Answer in natural language. Which object is closer to the camera taking this photo, dark wood low dresser, six drawers (highlighted by a blue box) or toilet (highlighted by a green box)? Choose between the following options: six drawers (highlighted by a blue box), dark wood low dresser or toilet (highlighted by a green box)
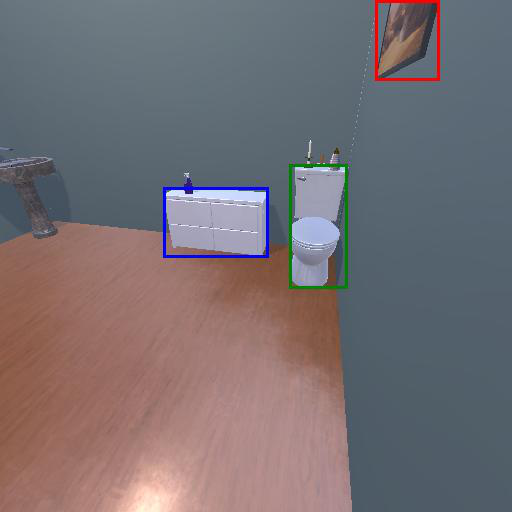
<answer>toilet (highlighted by a green box)</answer>